Jacob van Ruisdael

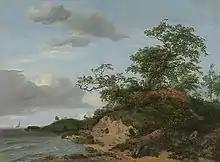
painting of sea, dunes and sky

Ruisdaels are scattered across collections globally, both private and institutional. The most notable collections are at the National Gallery in London, which holds twenty paintings; the Rijksmuseum in Amsterdam, which holds sixteen paintings; the Hermitage Museum in Saint Petersburg, which holds nine, and the Thyssen-Bornemisza Museum in Madrid, Spain has four (and two additional paintings attributed to Jacob Isaacksz. van Ruisdael). In the US, the Metropolitan Museum of Art in New York has five Ruisdaels in its collection, and the J. Paul Getty Museum in California has three.